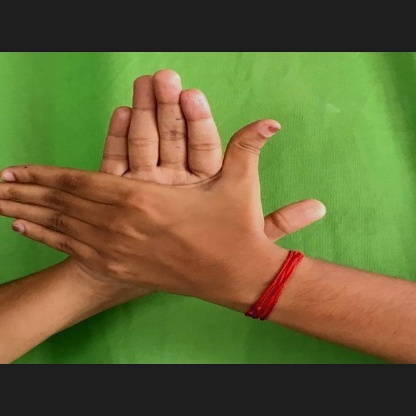
Mudra: Chakra